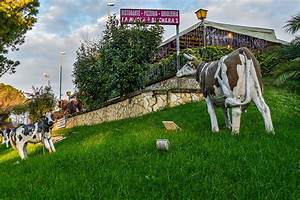
Label: mucca